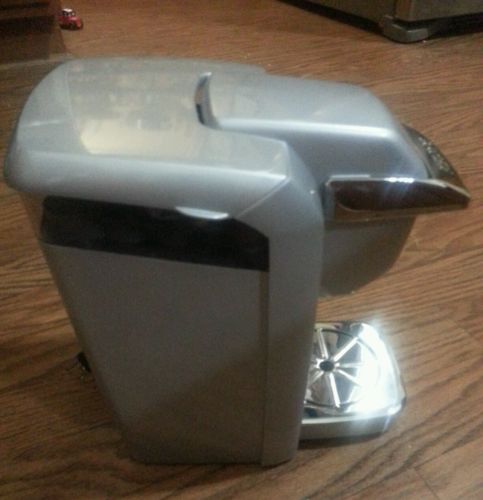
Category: coffee maker